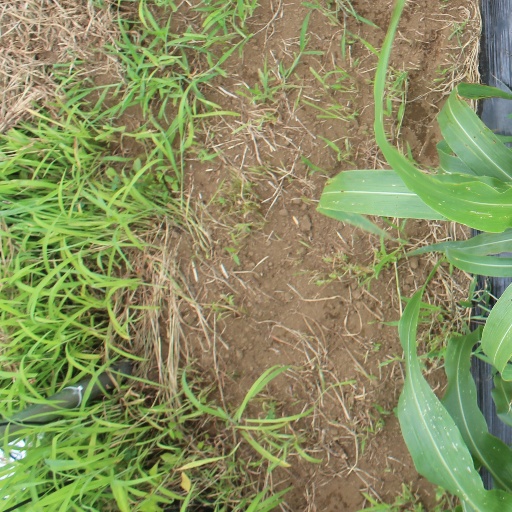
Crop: sorghum